The Red Pony

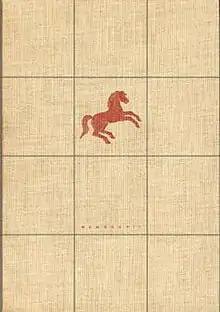
First book edition

The Red Pony is an episodic novella written by American writer John Steinbeck in 1933. The first three chapters were published in magazines from 1933 to 1936. The full book was published in 1937 by Covici Friede. The stories in the book are tales of a boy named Jody Tiflin. The book has four stories about Jody and his life on his father's California ranch. Other main characters include Carl Tiflin – Jody's father; Billy Buck – an expert in horses and a working hand on the ranch; Mrs. Tiflin – Jody's mother; Jody's grandfather – Mrs. Tiflin's father, who has a history of crossing the Oregon Trail, and enjoys telling stories about his experiences; and Gitano – an old man who wishes to die at the Tiflin ranch. Along with these stories, there is a short story (taken from one of Steinbeck's earlier works, "The Pastures of Heaven") at the end of the book titled "Junius Maltby". However, this last story is omitted in the edition published by Penguin Books.